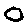
Label: 0